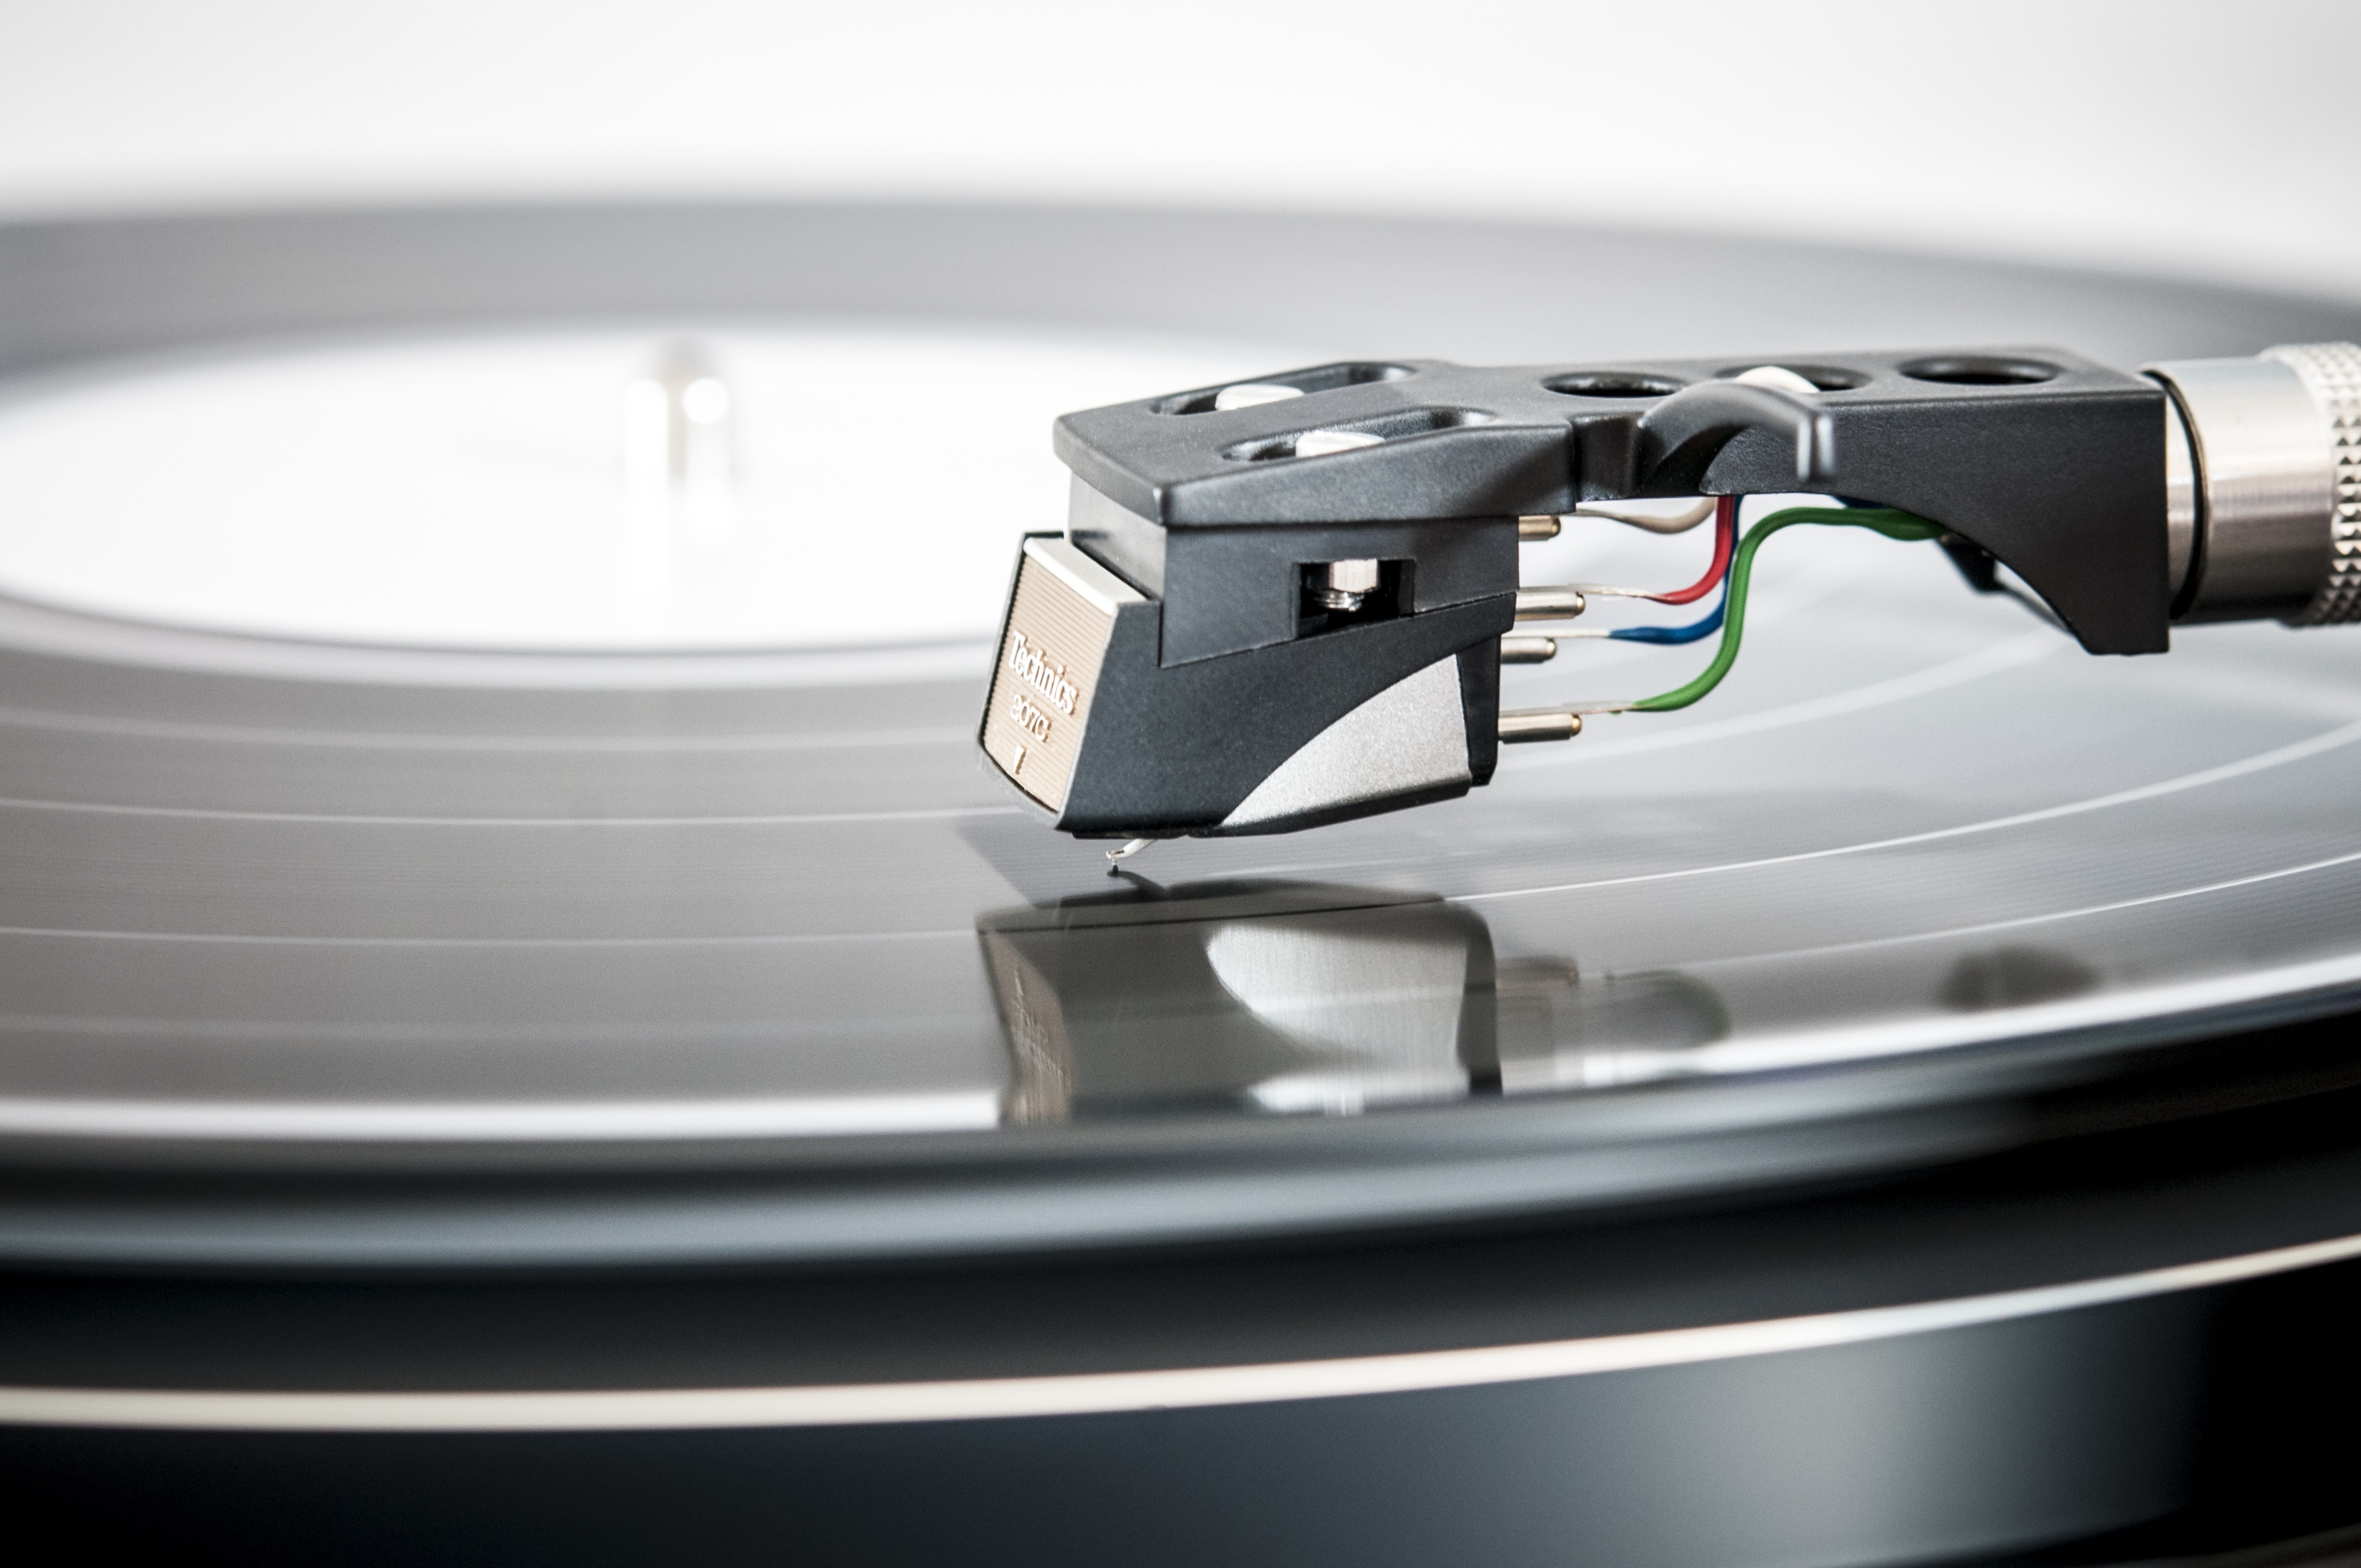
watch, record, music, needle, vinyl, turntable, light, technology, vintage, wheel, retro, old, equipment, gadget, ancient, lighting, tire, player, record player, vinyl record, bumper, glasses, eyewear, automotive exterior, vision care